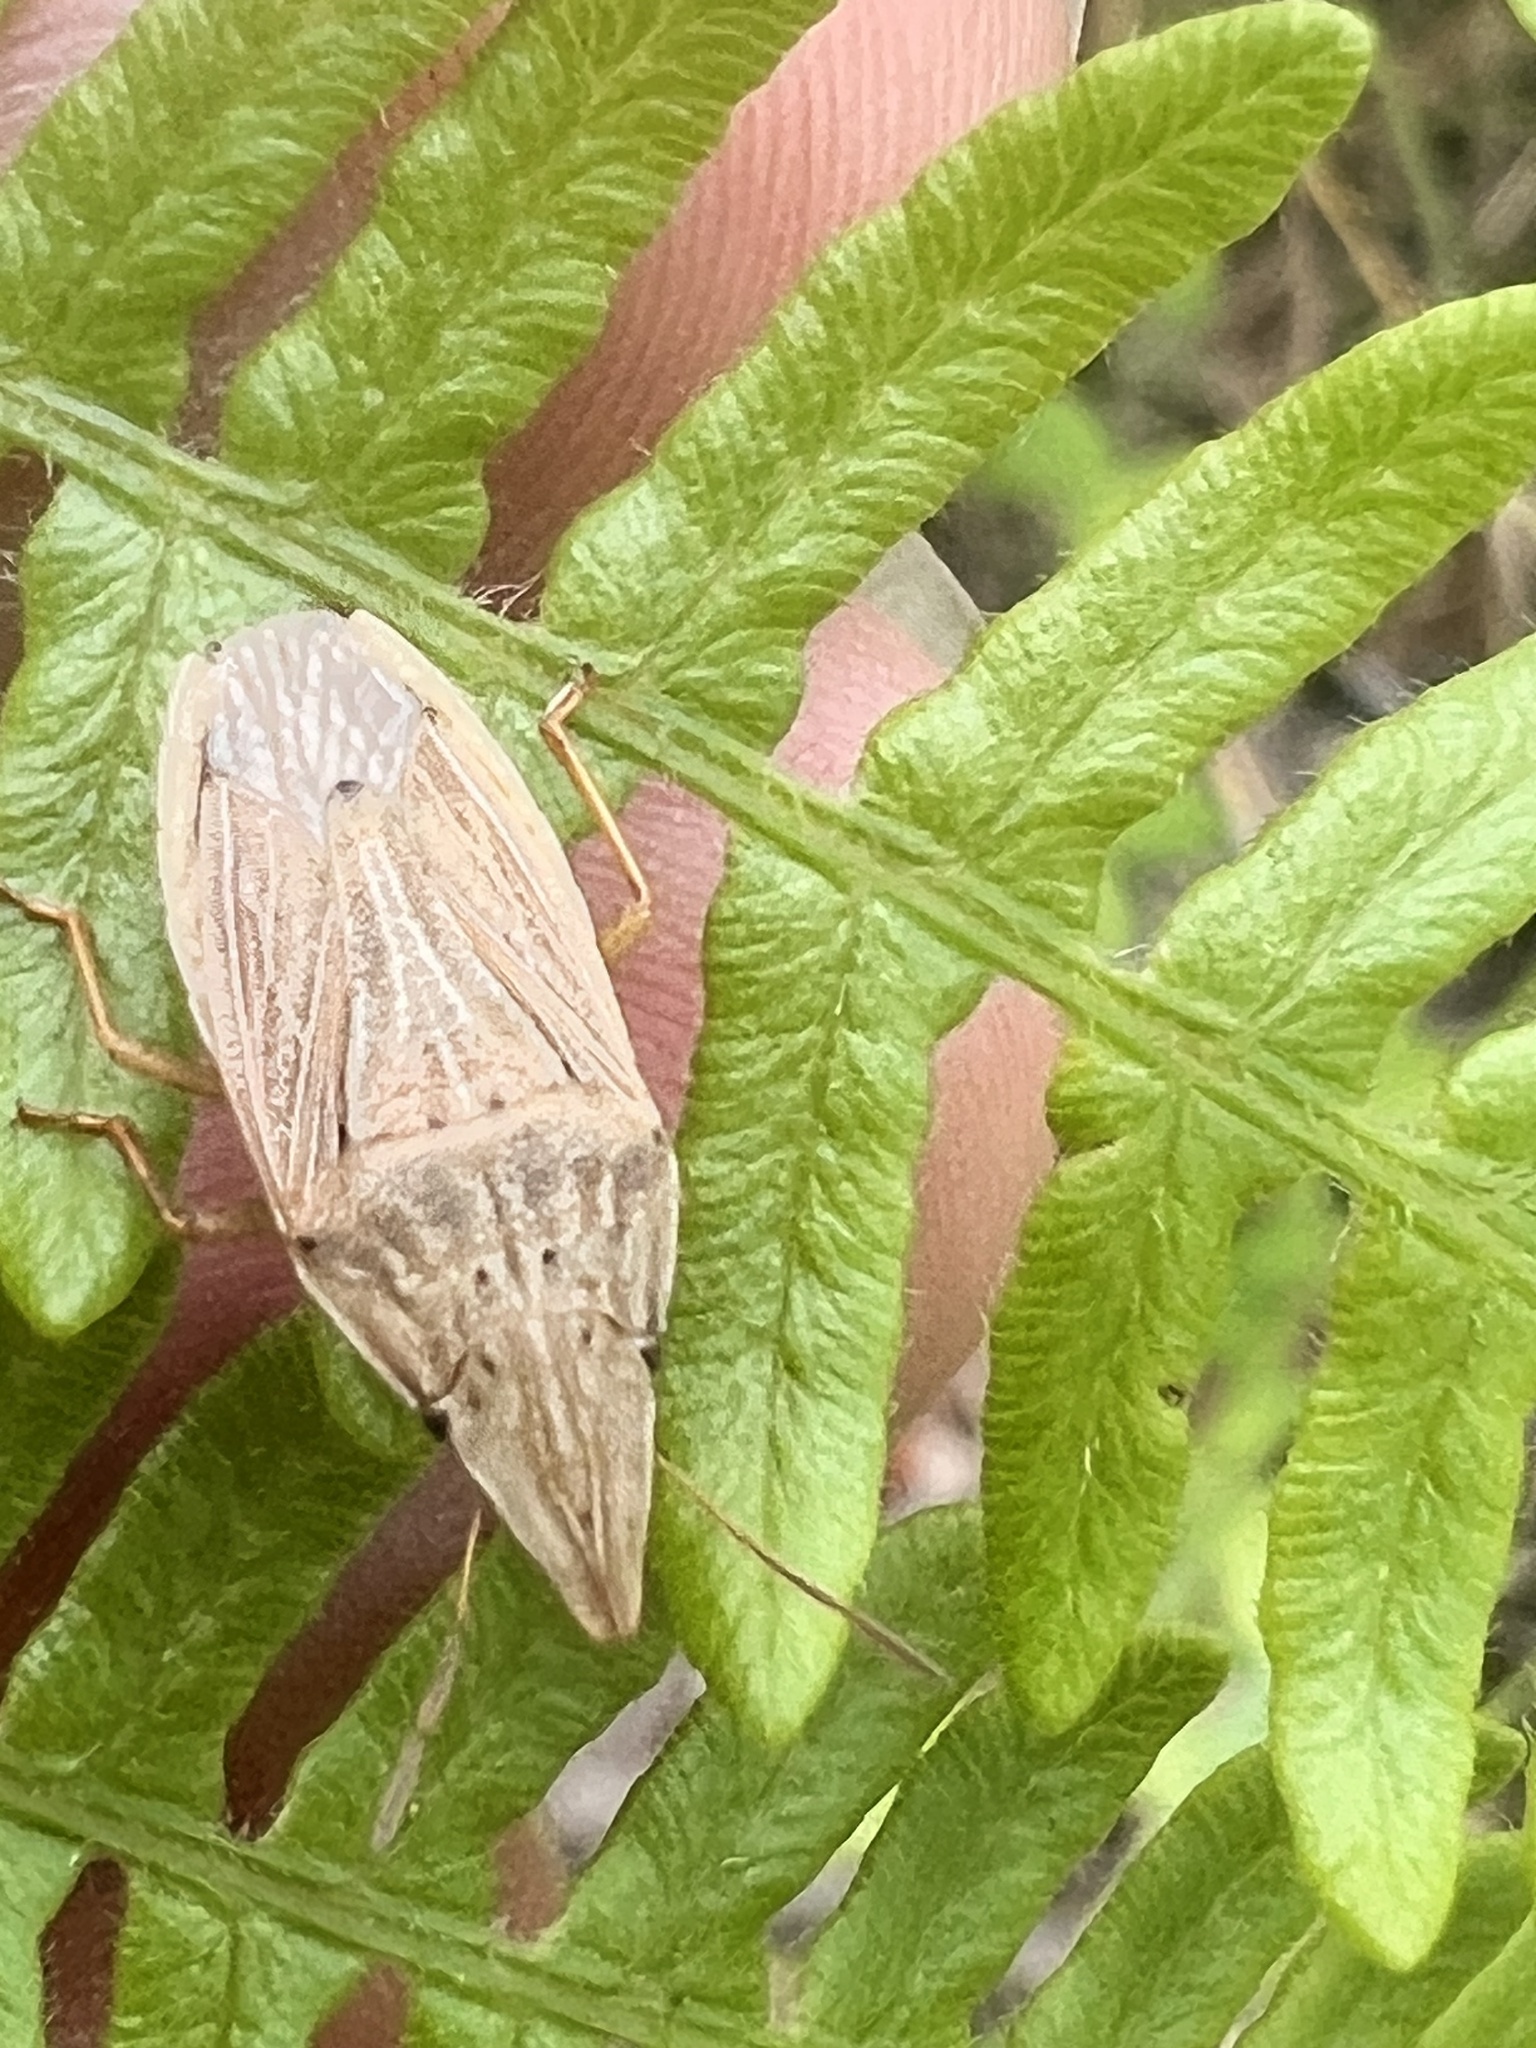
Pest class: stink_bug